Tomaszów Mazowiecki

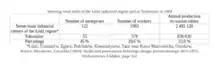
Weaving wool mills in the Łódź industrial region and in Tomaszów (1869)

Tomaszów Mazowiecki was founded in 1788 by Count Tomasz Adam Ostrowski when iron ore was discovered there. Ostrowski invited the first miners and metallurgists from the Old-Polish Industrial Region. The settlement fell into the Prussian Partition in 1793 during the Second Partition of Poland. In 1807 it was regained by Poles and included within the short-lived Duchy of Warsaw, and since 1815 it was located in the Russian Partition. The metal industry was expanded around 1820. Tomaszów received city rights in 1830 during the Polish November Uprising against the Russian Empire. The first weavers came to Tomaszów from Zgorzelec. The first Lutheran church was established in 1823. In 1825, Antoni Ostrowski transferred from the village of Tobiasze to Tomaszów a Catholic parish with the church of St. Wenceslas – Duke of Bohemia, which was located at Wieczność St., in the area of the first Catholic cemetery (nowadays Słowackiego St). In 1831 Qahal was founded. During the January Uprising, on July 12 and September 1, 1863, clashes between Polish insurgents and Russian soldiers took place. From 1867, it was administratively located in the Piotrków Governorate.